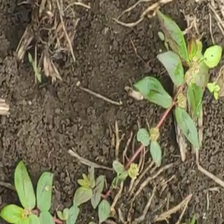
Weed species: Choti_dudhi_(Euphorbia_hirta)